Stereotactic surgery

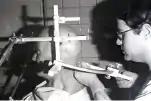
The first surgery performed with Latin-American system was a Trigeminal Nucleotractothomy, performed by Jorge Schvartz.

This was the beginning of the developing of technology to produce stereotactic devices in Latin America. This was the beginning of the first stereotactic manufacturer of Latin America – The Brazilian Micromar.